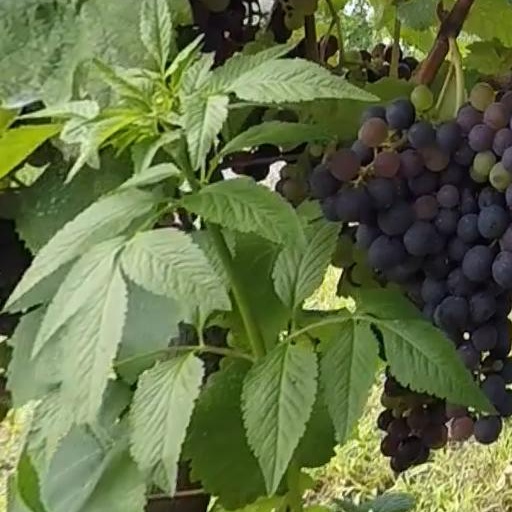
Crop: grape